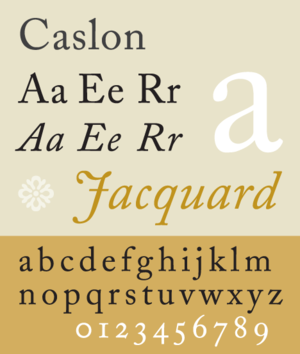
Le Caslon est une police de caractère avec empattements, créée par William Caslon au XVIIIᵉ siècle.